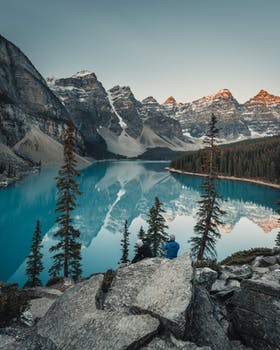
Label: No Watermark